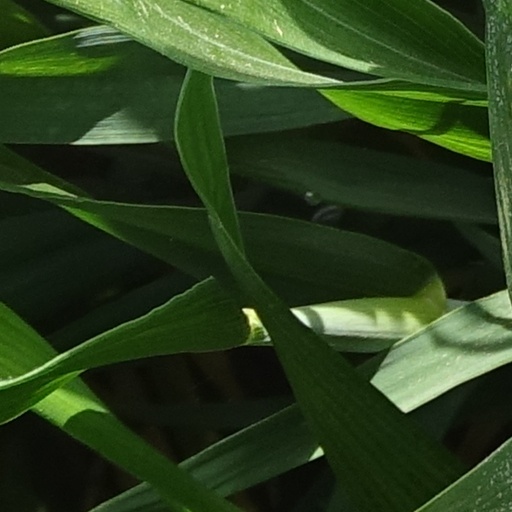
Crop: wheat